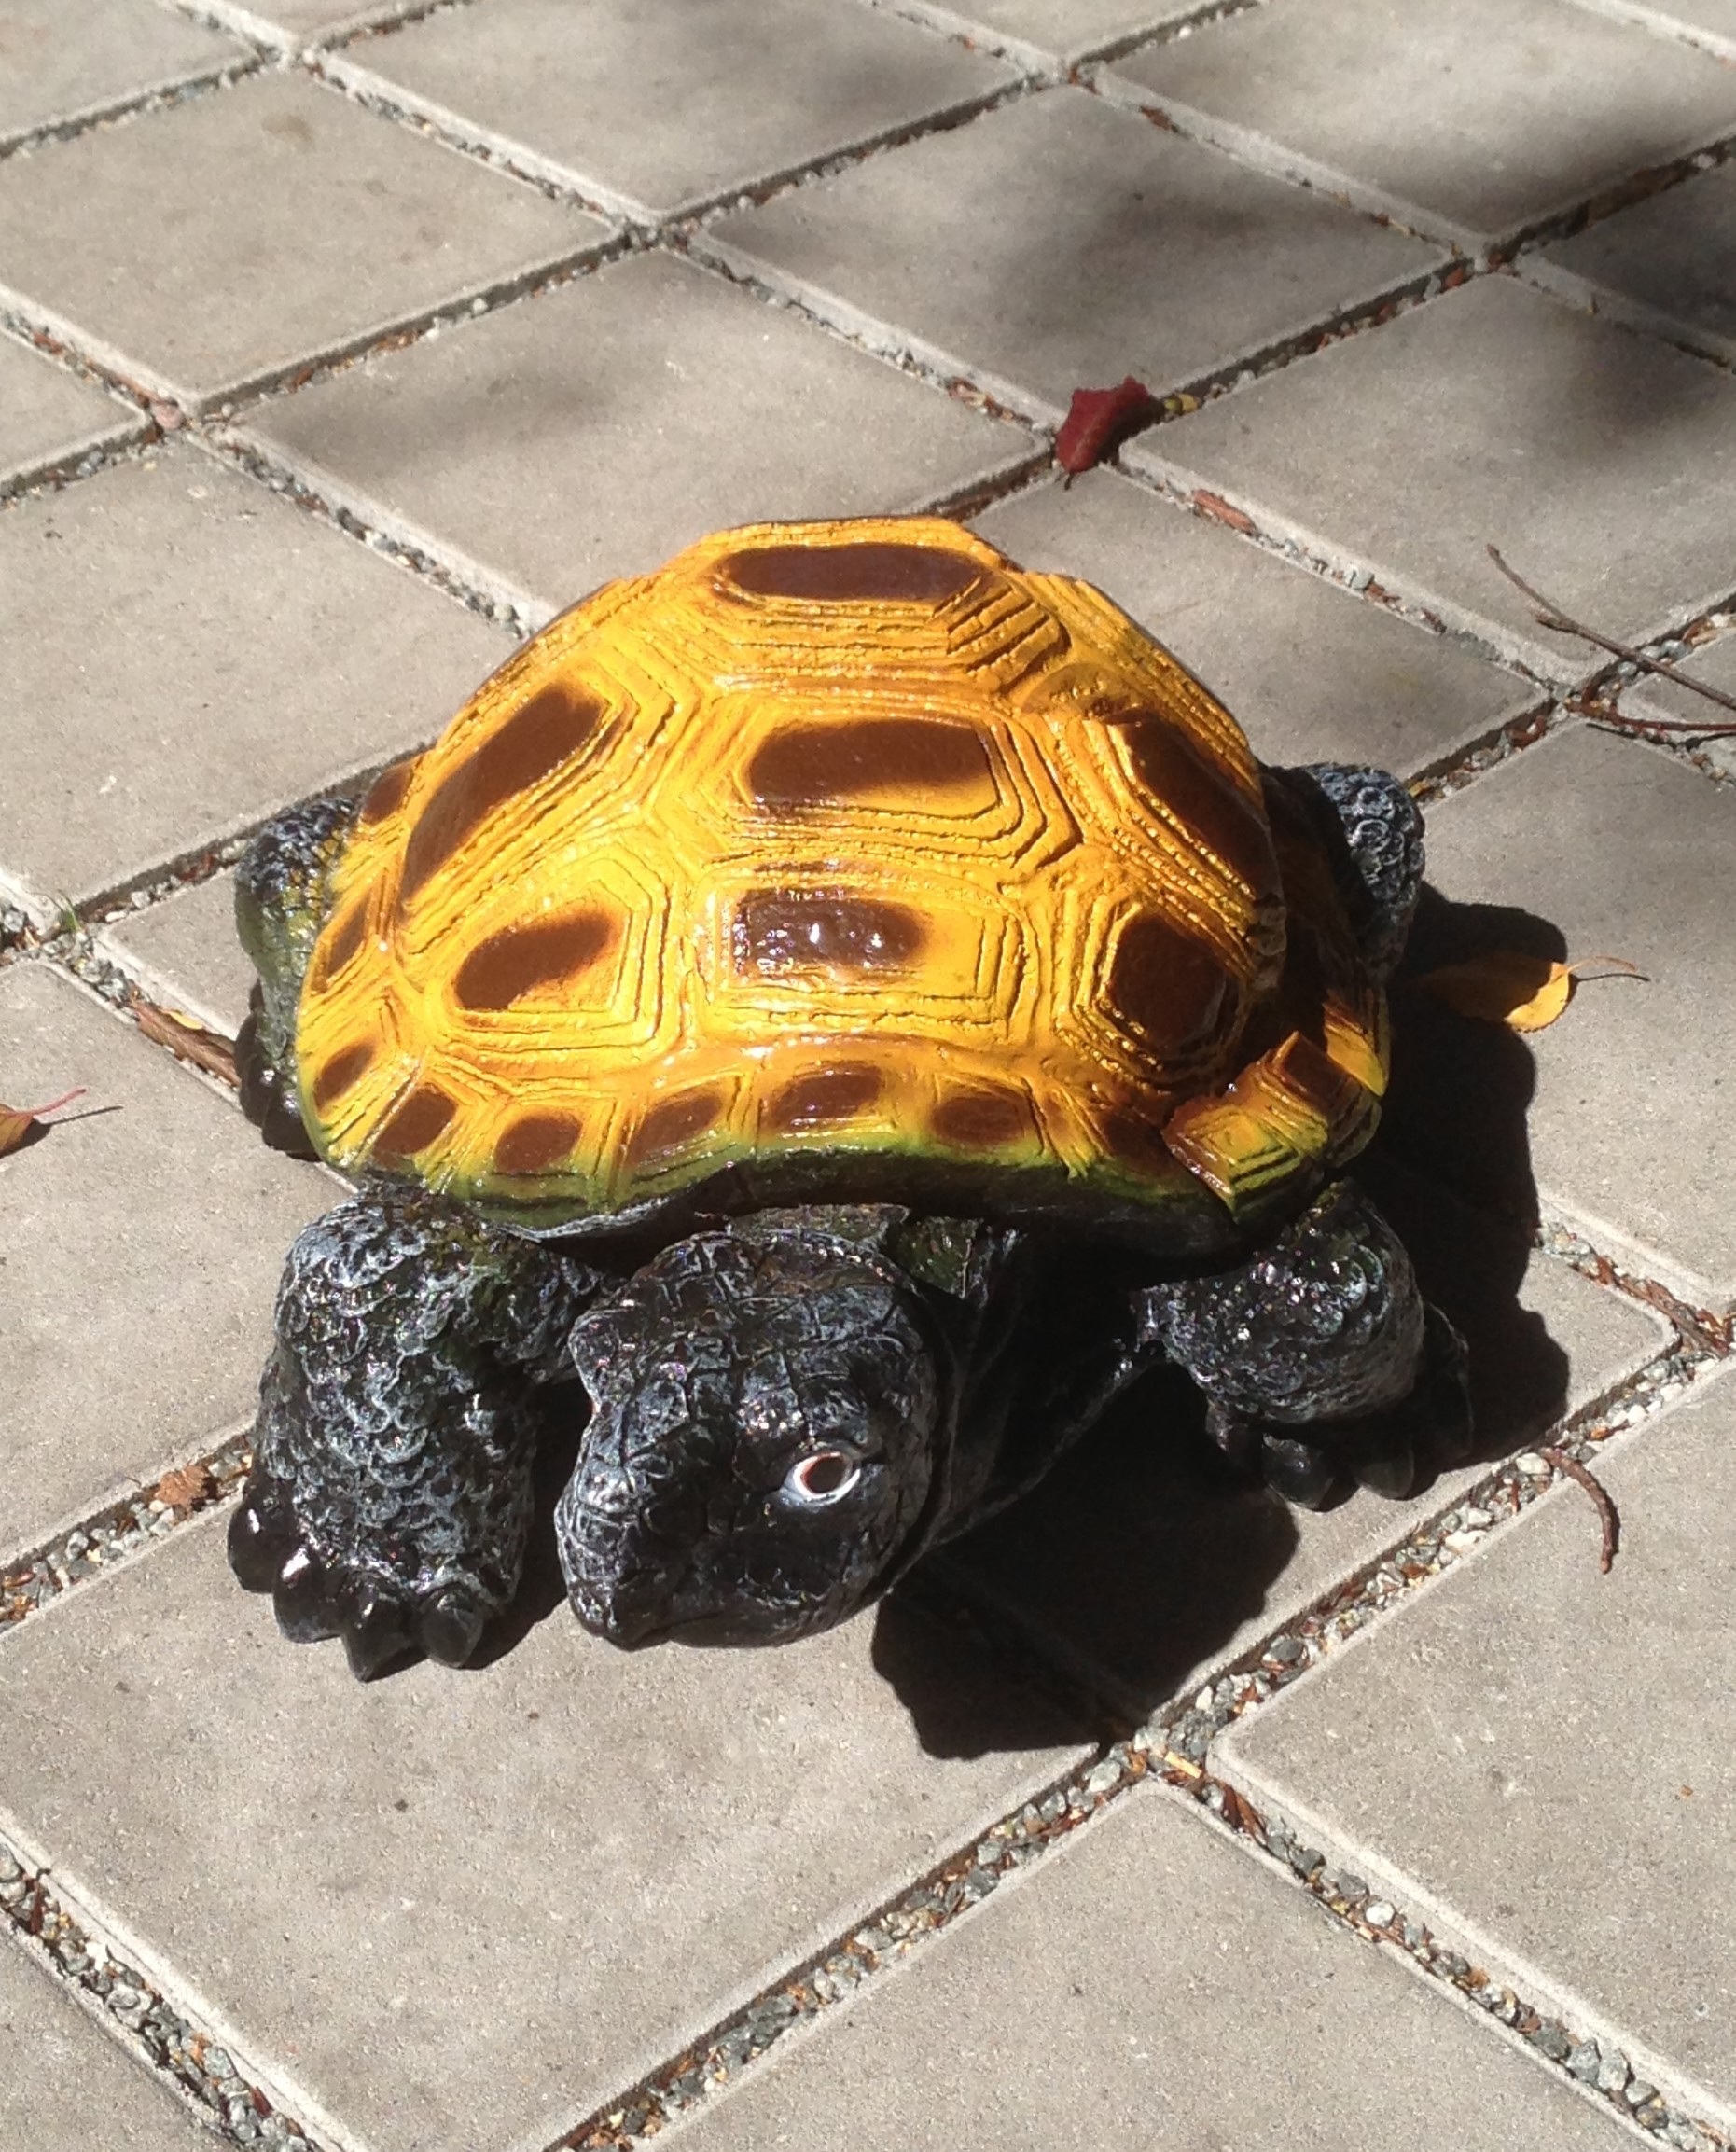
wheel, animal, ceramic, turtle, reptile, object, black, yellow, ornament, sculpture, tortoise, vertebrate, panzer, slowly